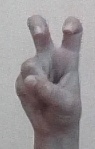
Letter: toot